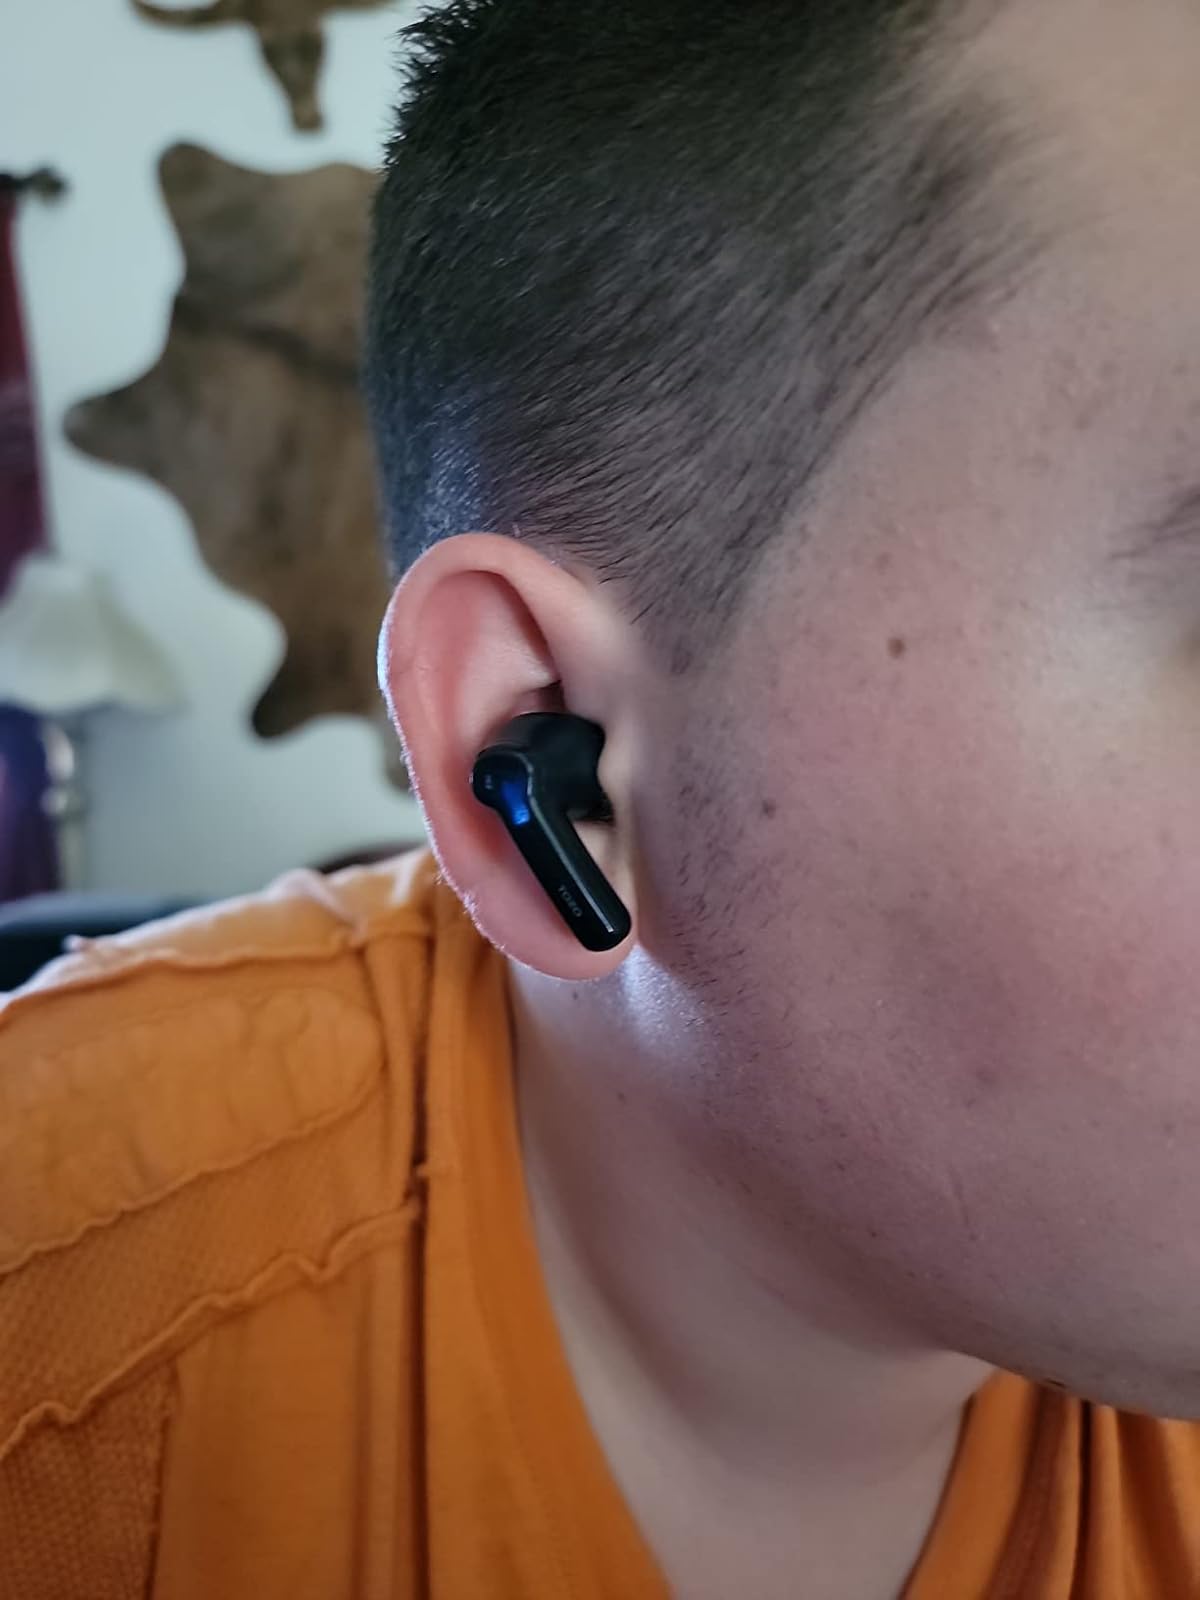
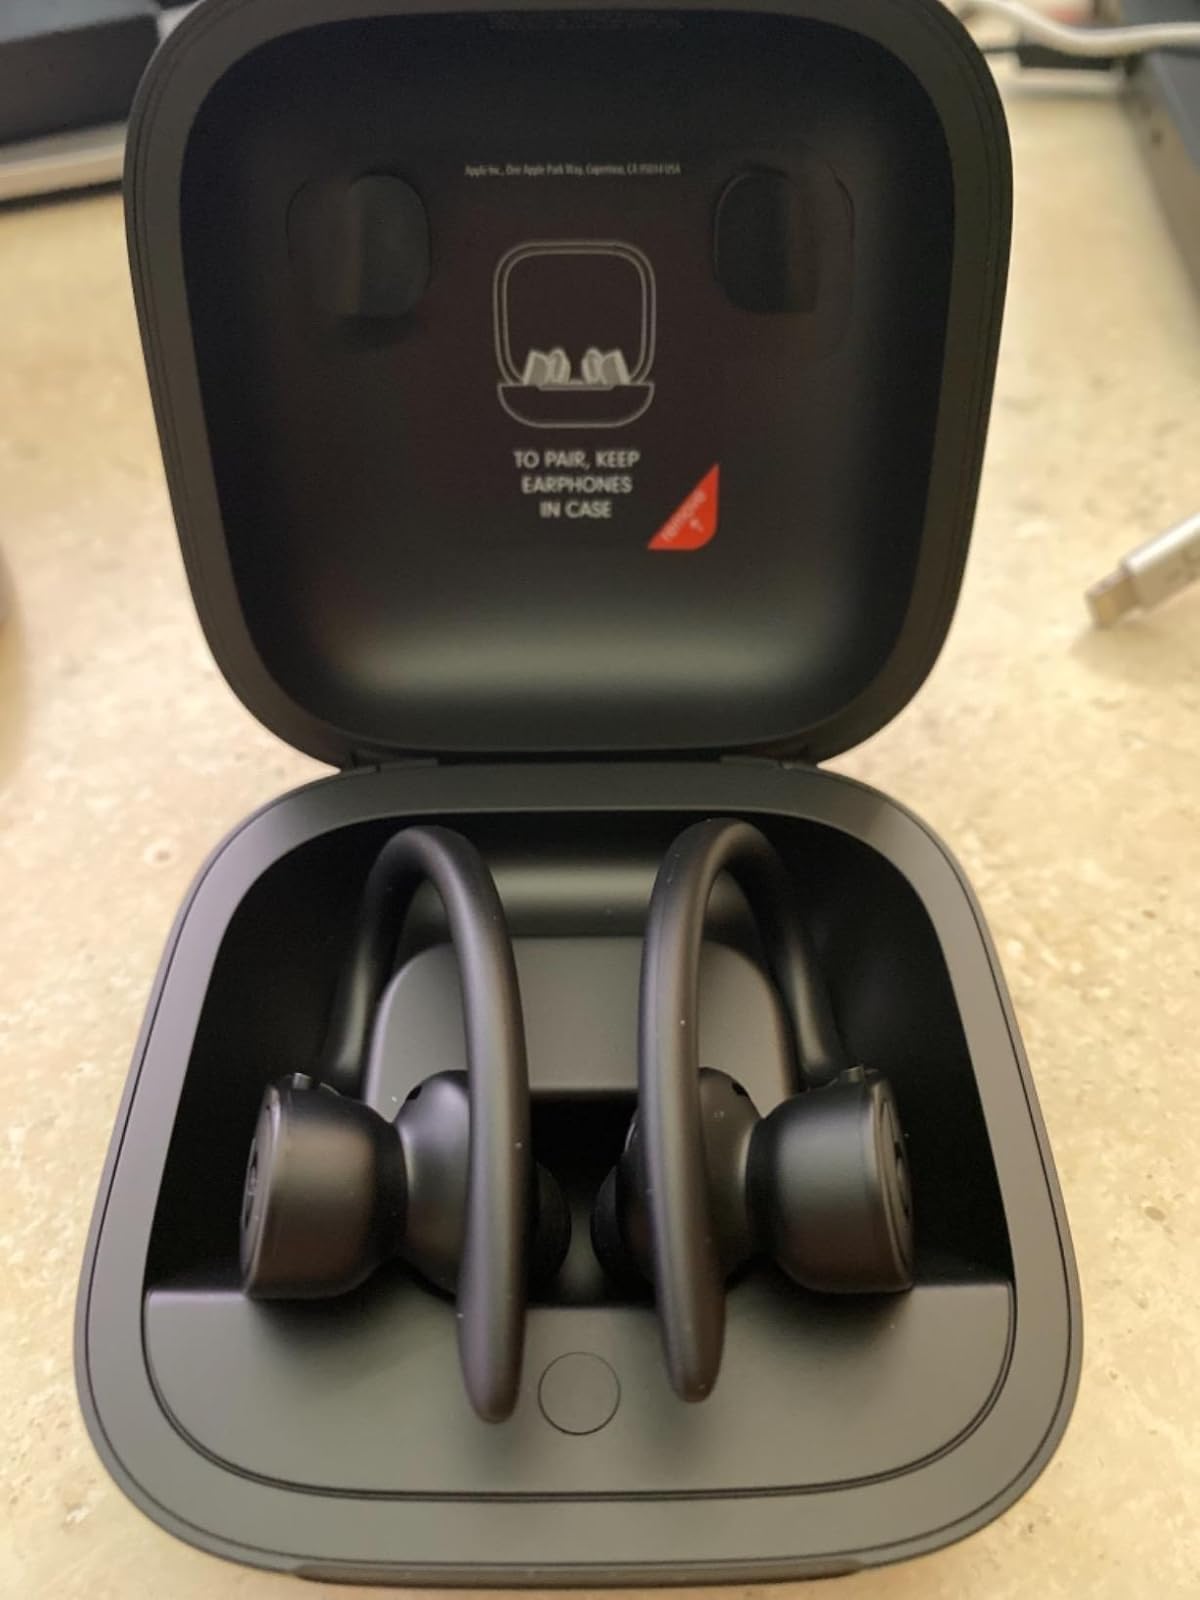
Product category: earbuds
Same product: no